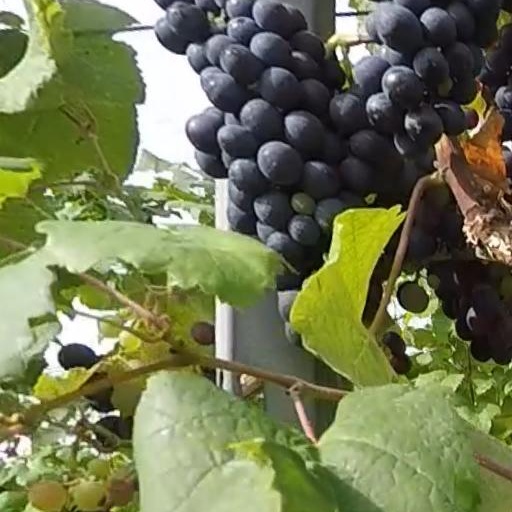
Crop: grape